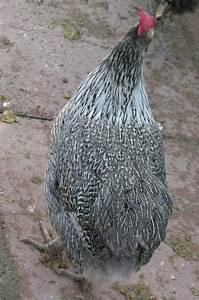
Label: chicken